ITV Yorkshire

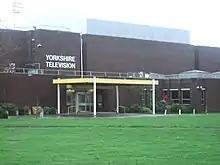
The Yorkshire Television studios

The studios were built on of slum clearance land on Kirkstall Road, purchased from the former Leeds Corporation.